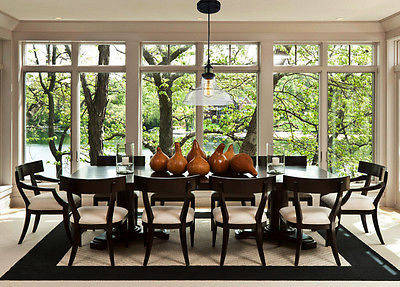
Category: lamp